Stadsgården

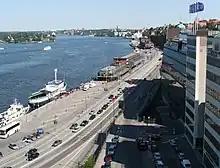
Stadsgården in 2007.

Stadsgården commonly refers to the wharf on the shore of the Baltic Sea in Stockholm, Sweden, located between Slussen in the west and Masthamnen in the east. The word "gård" in the name comes from "skeppsgård", which was a word used in archaic Swedish for an area used for port and dock operations.